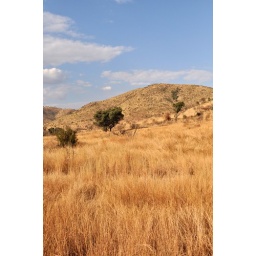
Waves of golden grass in the Pilanesburg Game Reserve, South Africa.